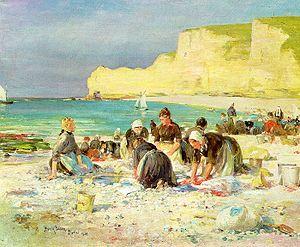
Henry Bacon, né en 1839 à Haverhill dans le Massachusetts et mort le 13 mars 1912 au Caire, est un peintre américain.